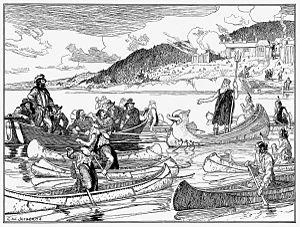
L'histoire de l'art en Acadie s'échelonne sur plus de quatre siècles. Les premiers textes littéraires d'Amérique du Nord sont produits par Marc Lescarbot en Acadie en 1606. La situation socio-économique et ensuite le Grand Dérangement ont toutefois longtemps empêché les Acadiens de produire un grand nombre d'œuvres d'art. La tradition orale reste d'ailleurs forte jusque dans les années 1960, où la culture se diversifie.
Marc Lescarbot, né à Vervins vers 1570 et mort à Presles-et-Boves en 1641, est un érudit, avocat, voyageur, écrivain et courtisan originaire de Picardie.
Le Théâtre de Neptune en la Nouvelle-France, communément appelé Le Théâtre de Neptune, est une pièce de théâtre écrite par Marc Lescarbot en 1606 à Port-Royal, en Acadie. Elle a la distinction d'être la première pièce produite en Nouvelle-France et probablement la première en Amérique du Nord.
L'Acadie était l'une des colonies de la vice-royauté de la Nouvelle-France.
Charles William Jefferys est un peintre, illustrateur, auteur et enseignant canadien, surtout connu pour ses représentations historiques.
Le théâtre acadien est le théâtre produit en Acadie ou considéré comme tel. La dramaturge la plus connue est Antonine Maillet, dont la pièce de théâtre La Sagouine a été présentée plus de deux mille fois avec Viola Léger en tant qu'unique comédienne.
L'histoire de l'Acadie débute au XVIᵉ siècle. Ce territoire est toutefois déjà habité depuis au moins onze millénaires, d'abord par les Paléoaméricains. La période du grand hiatus, entre -8000 et -3000, correspond à un manque de preuves archéologiques. La culture archaïque maritime s'installe ensuite près de la mer et vit surtout des ressources halieutiques, côtoyant probablement d'autres peuples. La céramique est adoptée vers -500, à l'époque où se développent les peuples des Micmacs et des Etchemins. Ce qui est arrivé à ces derniers n'est pas connu, mais les Malécites, à qui leur sont probablement liés, occupent ensuite leur territoire.
La musique acadienne est la musique des Acadiens, principalement en Acadie. Le folklore et la musique ont longtemps été les seuls éléments de la culture acadienne à être pratiqués. Les communautés religieuses ont joué un rôle important dans le développement de cet art. Les fanfares des collèges et les chorales paroissiales sont rapidement devenues populaires. Plusieurs musiciens sont aussi devenus connus à l'étranger durant le XXᵉ siècle. Le français est la principale langue de la musique acadienne, mais il existe aussi des œuvres en anglais et en chiac.